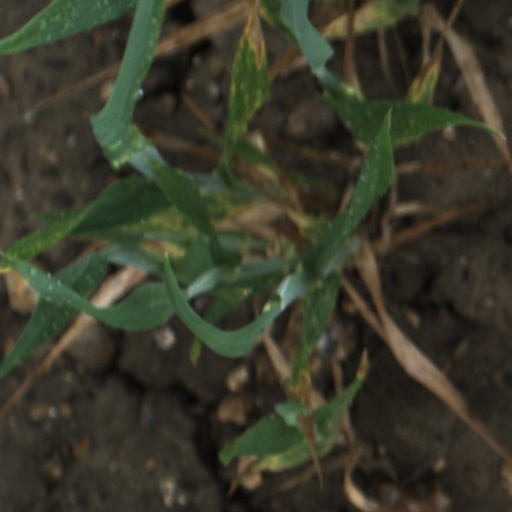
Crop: wheat